Power plant engineering

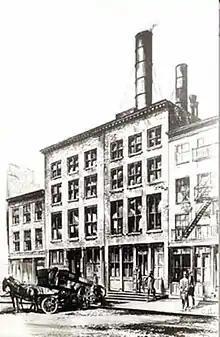
Pearl Street Station 1882

Power plant engineering got its start in the 1800s when small systems were used by individual factories to provide electrical power. Originally the only source of power came from DC, or direct current, systems. While this was suitable for business, electricity was not accessible for most of the public body. During these times, the coal-powered steam engine was costly to run and there was no way for the power to be transmitted over distances. Hydroelectricity was one of the most utilized forms of power generation as water mills could be used to create power to transmit to small towns.